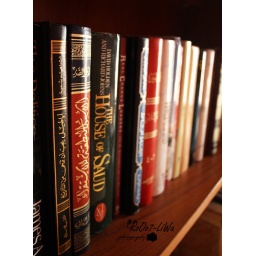
&lt;b&gt;A house without books is like a room without windows. &lt;/b&gt; &lt;i&gt;((comment better than view))&lt;/i&gt; &lt;b&gt;------------------------------------------------------------------ all by Me. &lt;/b&gt;